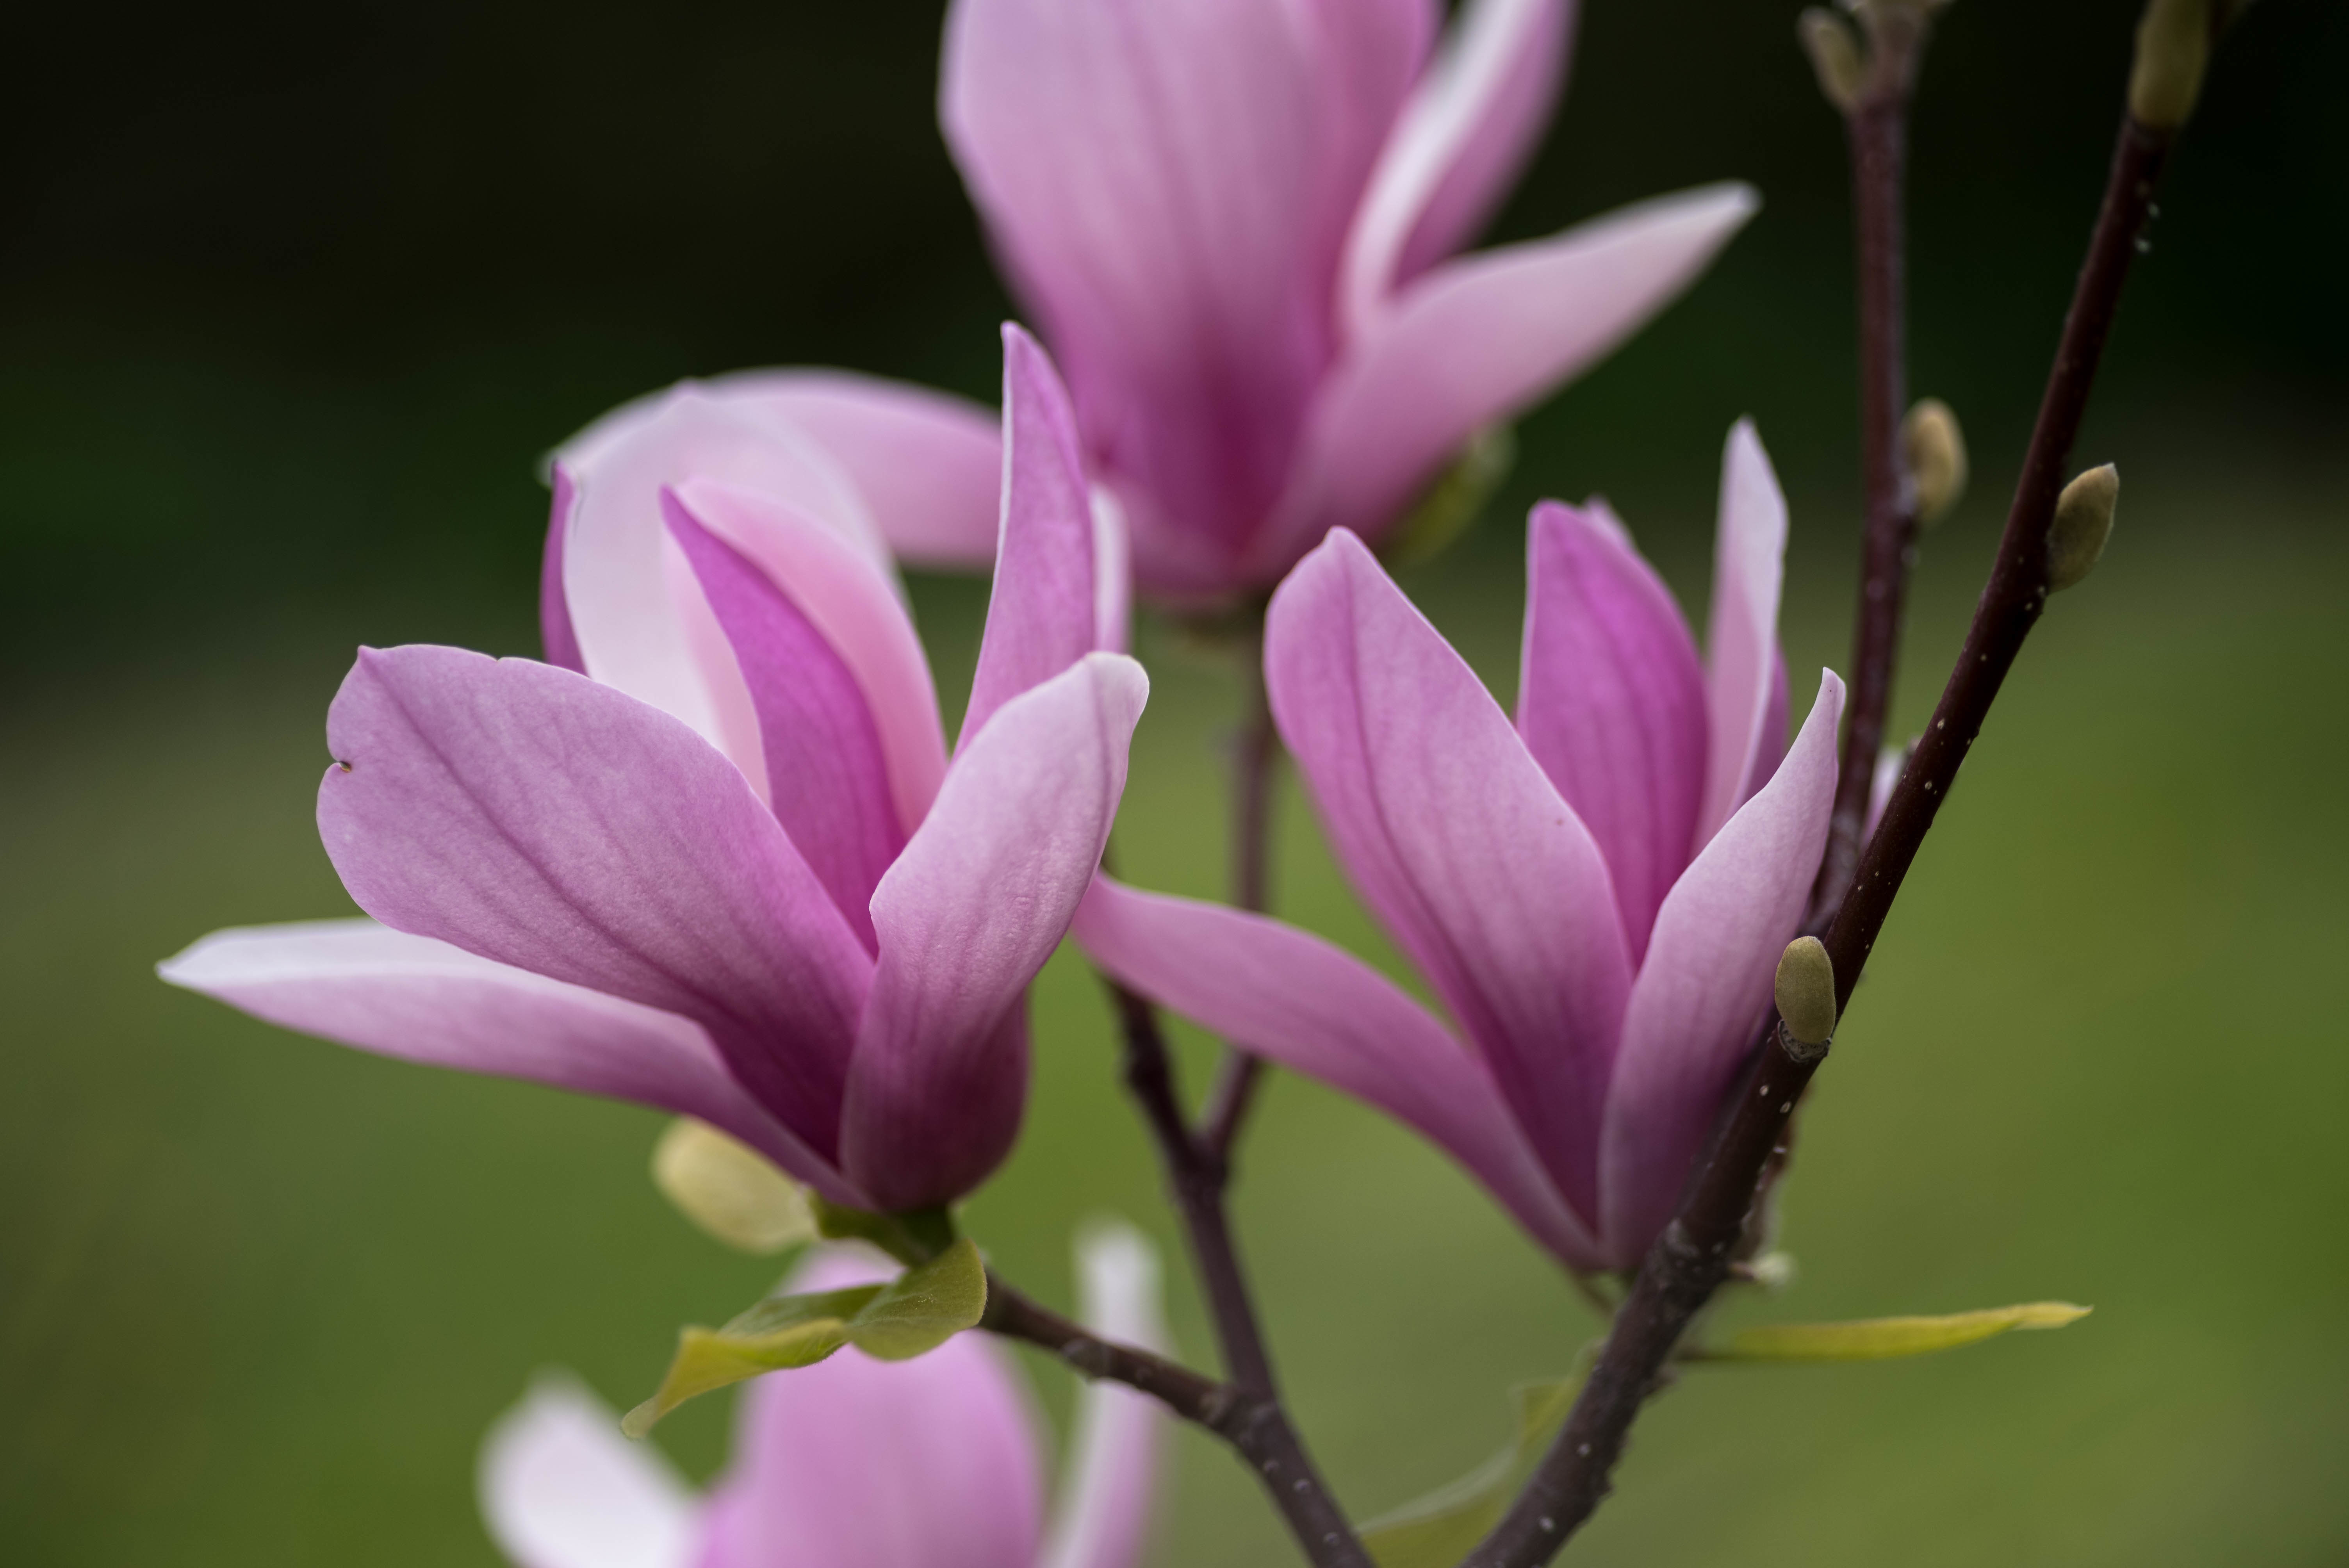
flower, flowers, macro, purple, spring, nature, wallpaper, garden, blossom, blossoms, tree, flowering plant, petal, plant, pink, botany, siam tulip, magnolia family, wildflower, magnolia, Pedicel, plant stem, perennial plant, crocus